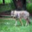
Label: wolf